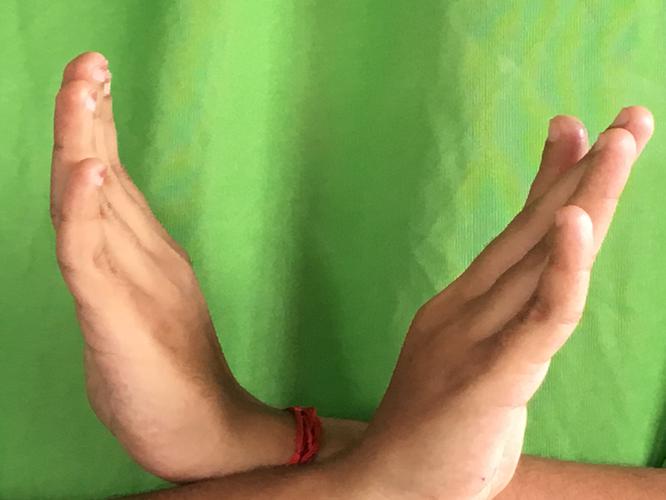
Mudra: Swastikam
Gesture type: double_hand